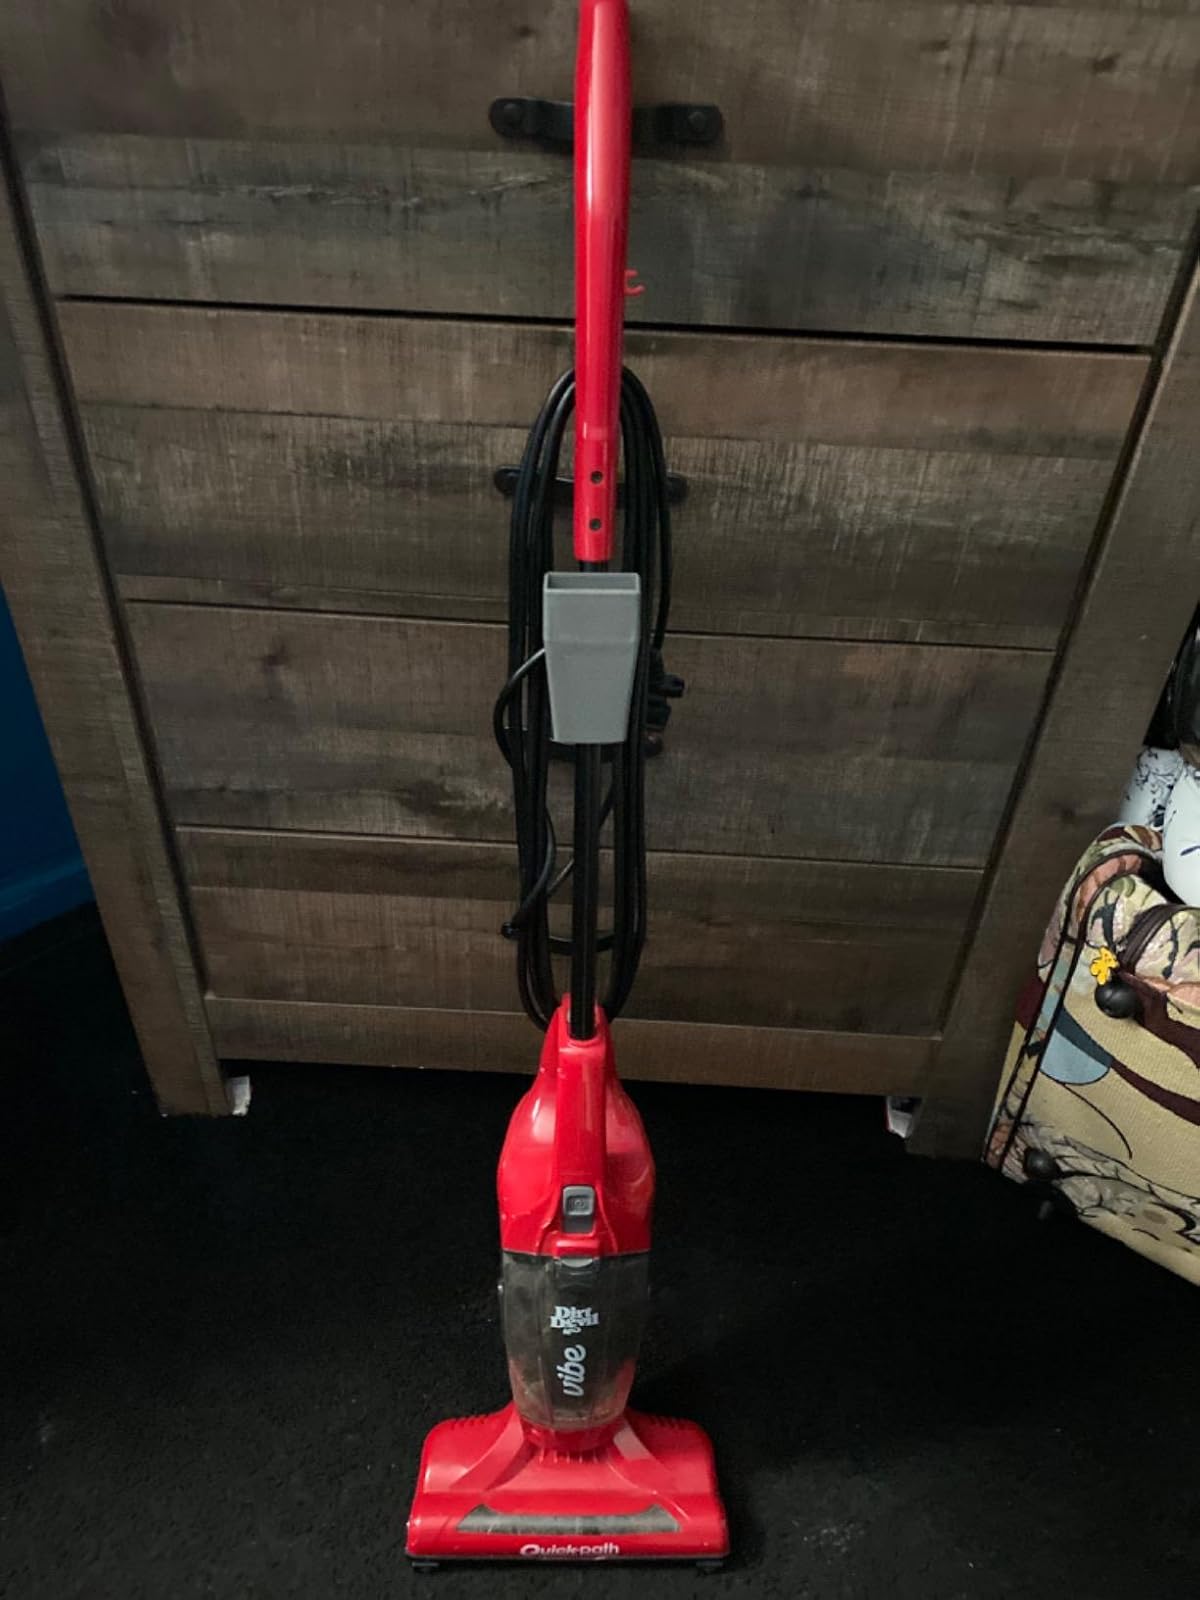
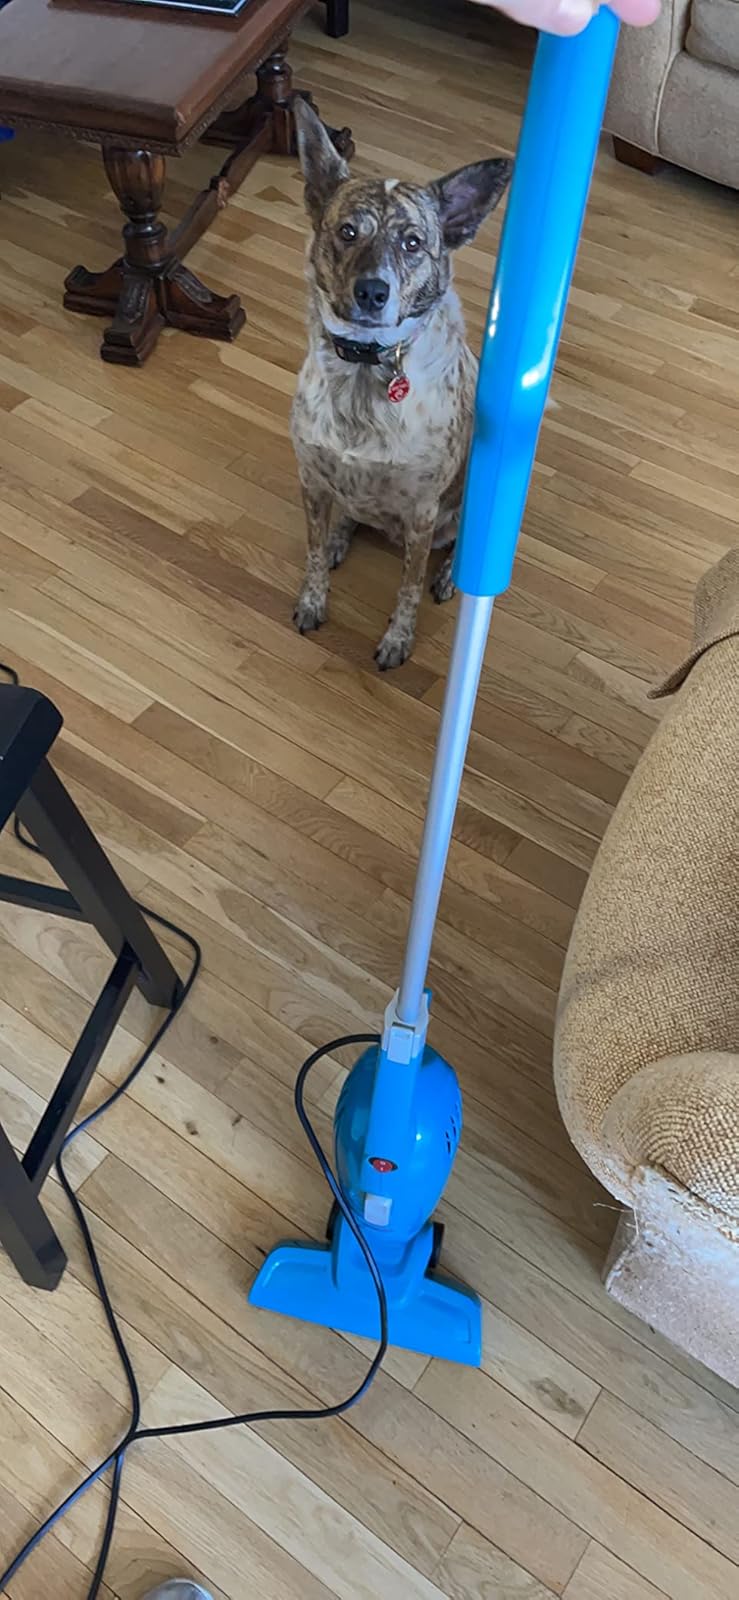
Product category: items_vacuum
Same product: no